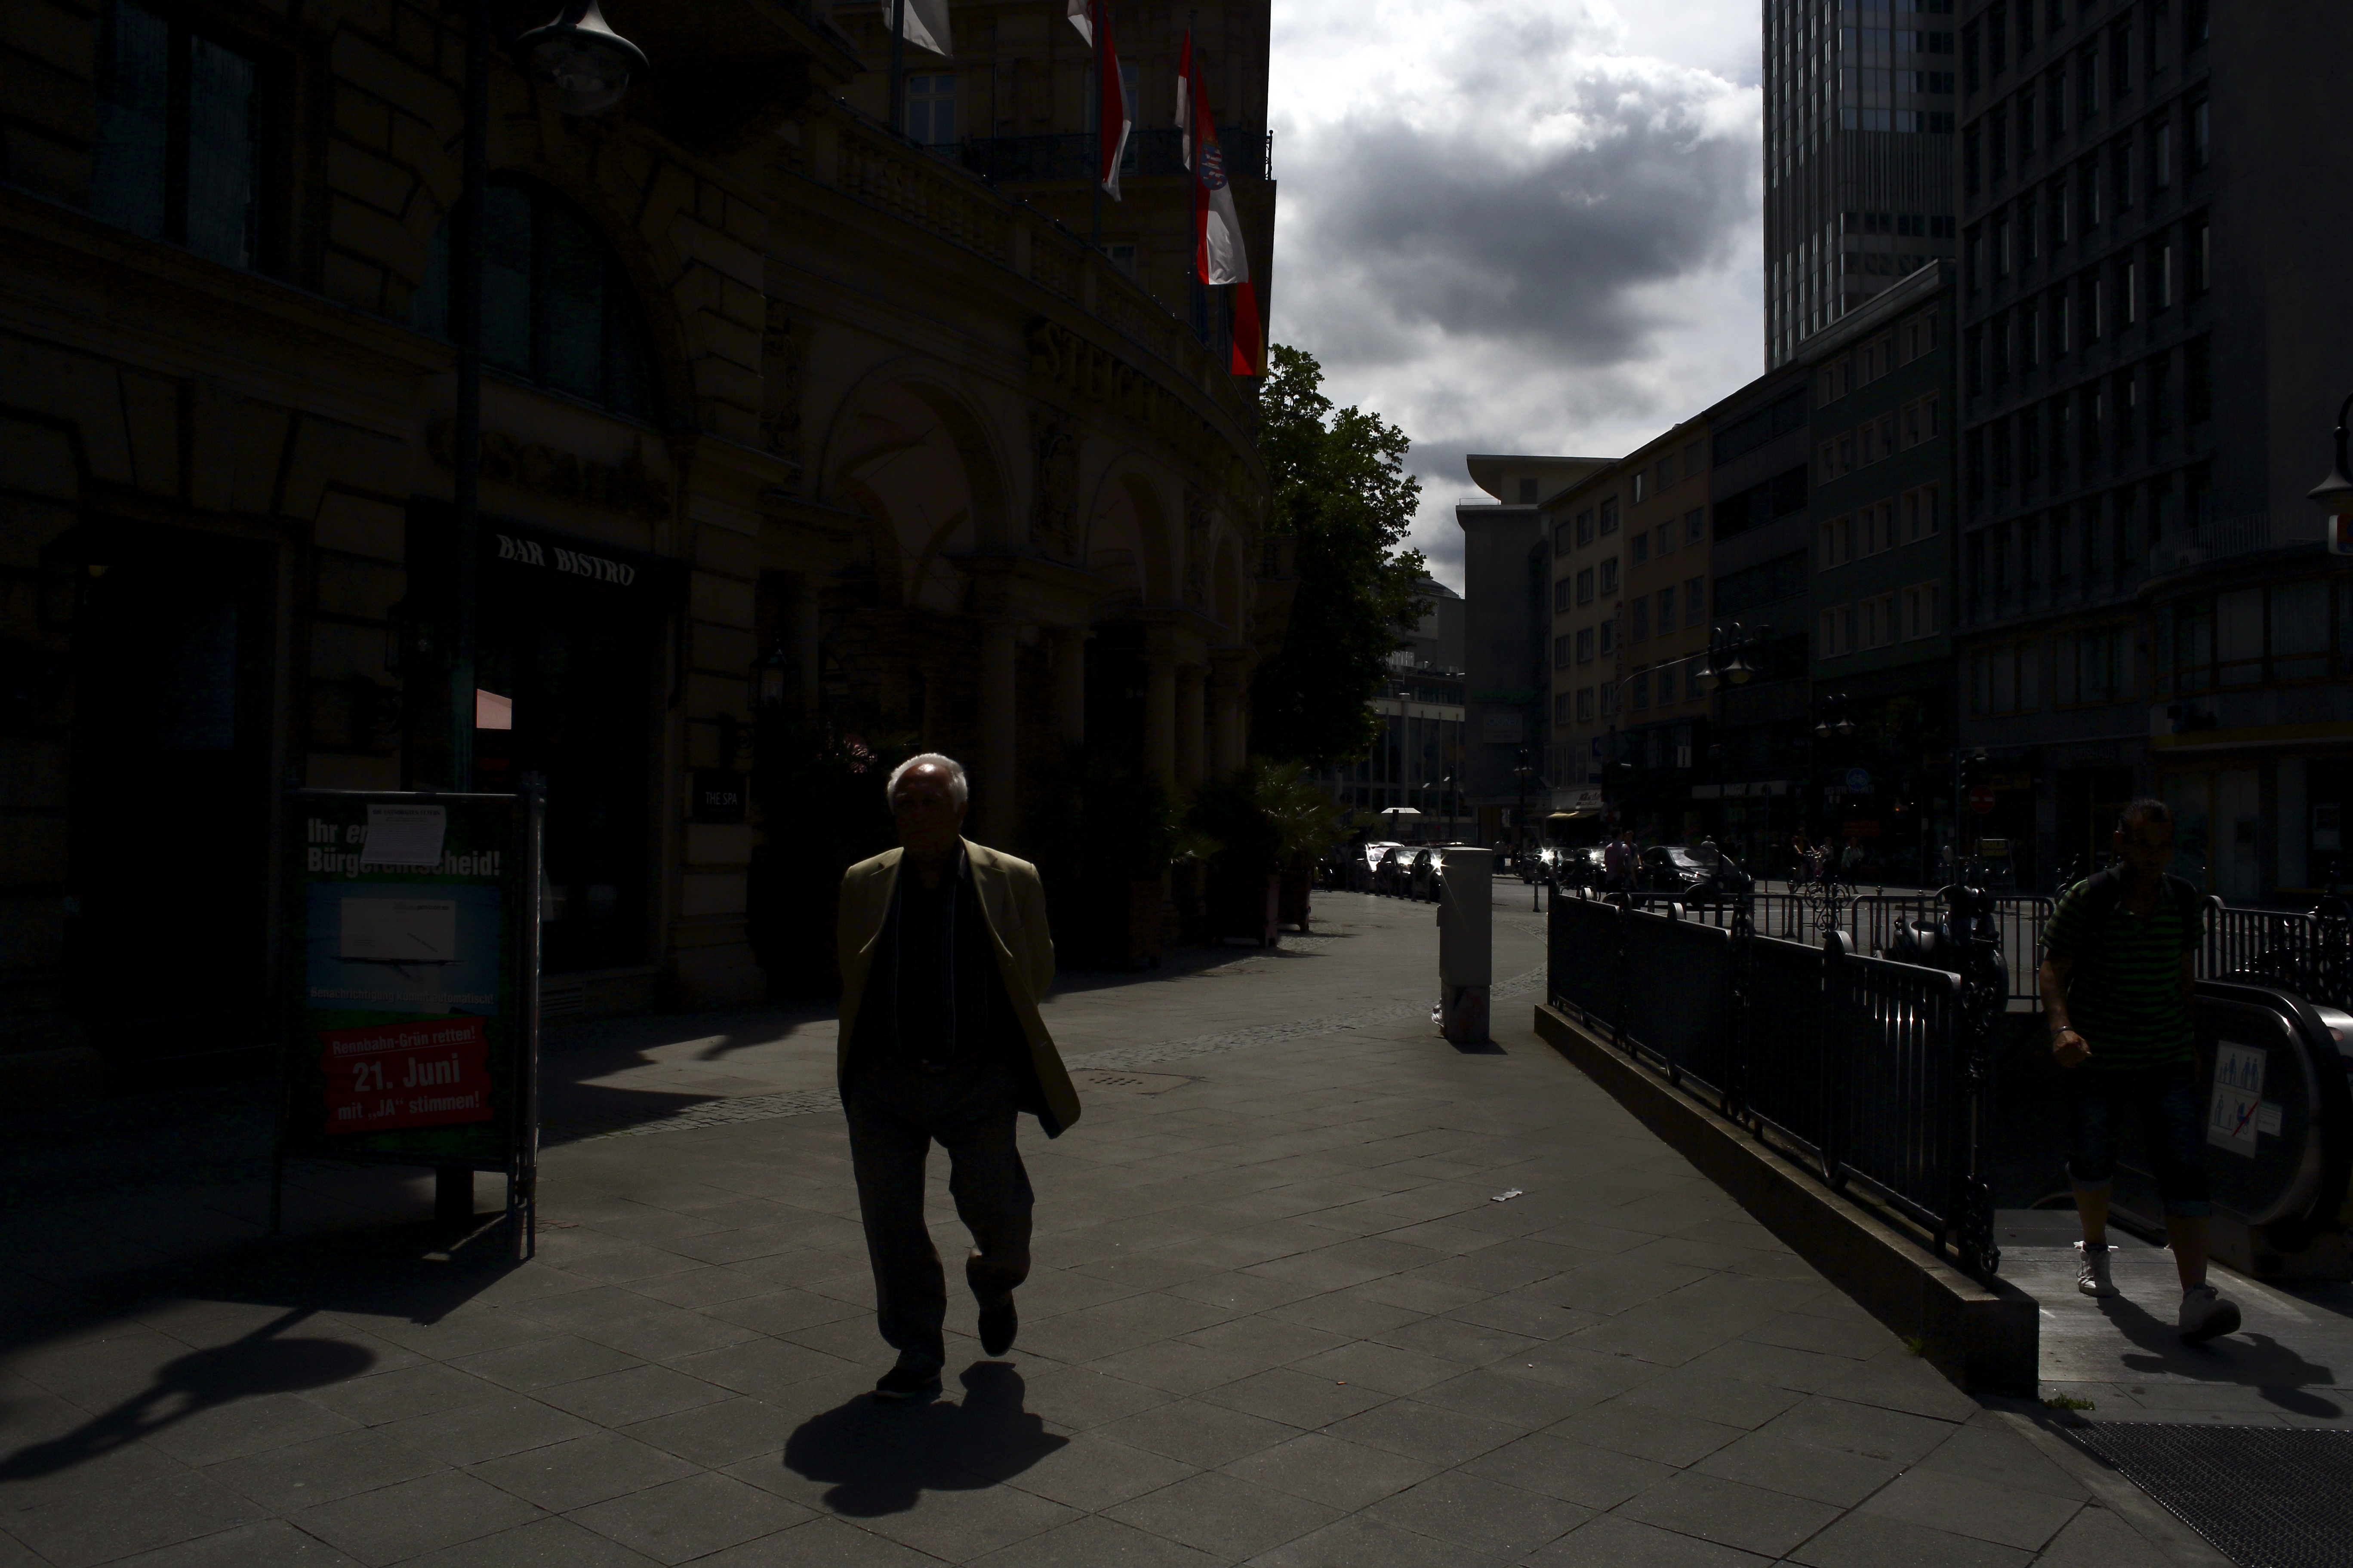
outdoor, pedestrian, person, creative, light, people, sun, road, street, night, photography, town, city, urban, photo, europe, evening, portrait, crop, darkness, world, streetphotography, flickr, candid, creativecommons, moments, infrastructure, stadt, public, europa, commons, germany, deutschland, alemania, allemagne, foto, fotografie, sommer, sonne, schnappschuss, streetscene, snap, leica, moment, wolke, frankfurtmain, frankfurtammain, frankfurtam, frankfurtamain, francfort, germania, hesse, hassia, hessen, leute, strasenszene, strassenszene, persons, personen, strassenfotografie, strase, unposed, strasenfotografie, frankfurt, canoneos5dmarkiii, decisive, leitz, elmarit, screenshot, st dtisch, portr t, urban area